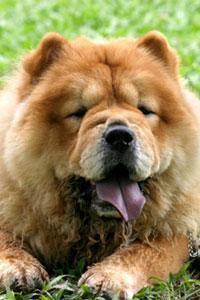
chow